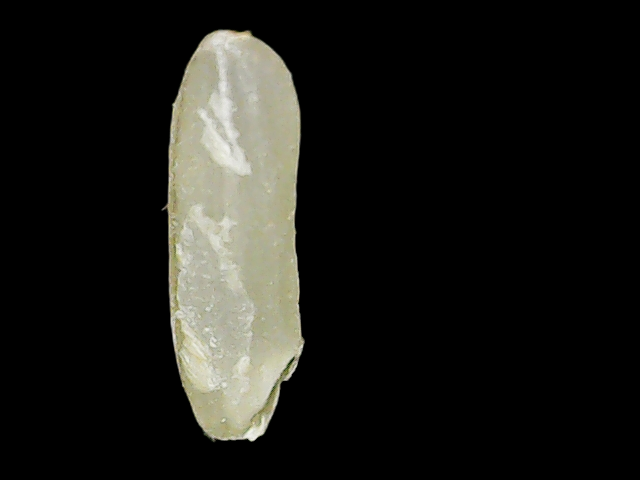
Rice variety: Binadhan14